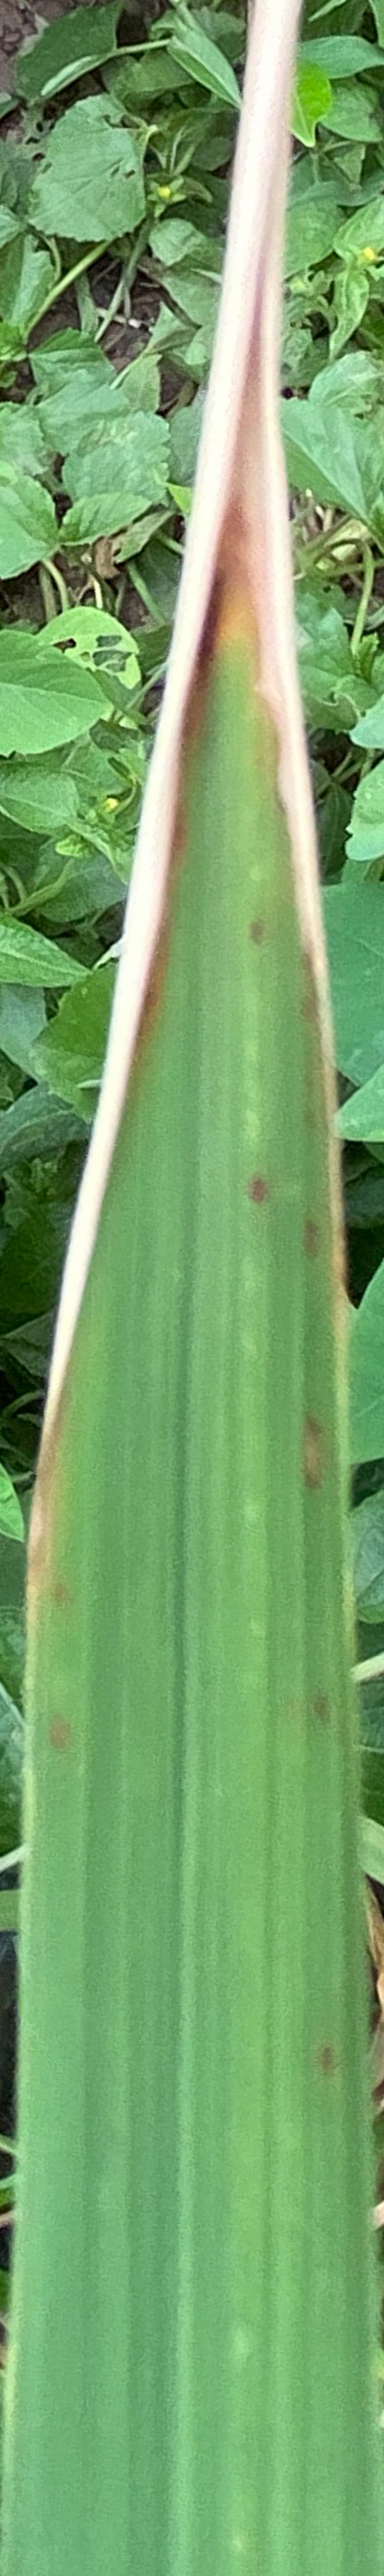
Nhãn: K